MV Agusta F4 series

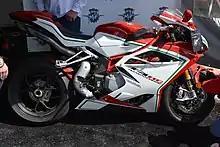
MV Agusta F4 RC (Pre-Production)

The F4 RR, also known as the F4 RR Corsacorta (short stroke) was first introduced in 2011. It featured a new short-stroke version of F4 engine, with an output of at 13,400 rpm. Bore was increased from 76 to 79 mm and stroke reduced from 55 to 50.9 mm. Virtually every component in the engine was new, including: primary drive; cylinder head; larger titanium valves; lightweight forged pistons in "aerospace RR alloy" and two fuel injectors per cylinder. The "TSS" variable length intake ducts system was used. A close-ratio gearbox was fitted.